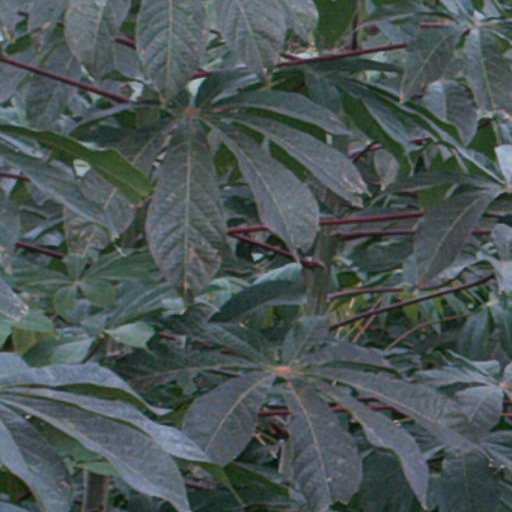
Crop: cassava